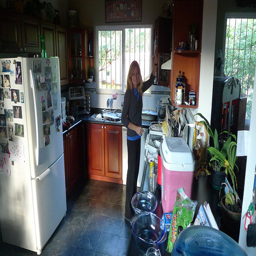
A woman in a home kitchen with vertical blinds on the windows
A beautiful woman reaching into a cupboard in a kitchen.
THERE IS A WOMAN IN THE KITCHEN SMILING
The woman is reaching up into the cabinet.
A woman demonstrating her home kitchen drawer sets